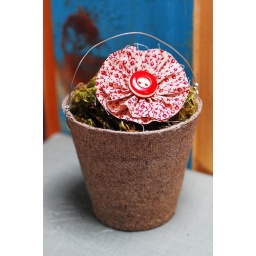
My frayed flower in a peat pot. Perfect for May Day or Mother's Day! Would make cute favors for a wedding!